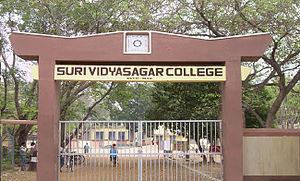
Suri est une ville indienne et siège du district de Birbhum dans l’État du Bengale-Occidental. En 2001, sa population était de 79 818 habitants.